Truck racing

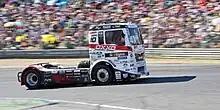
Norbert Kiss racing at the GP Camión de Espana, 2013

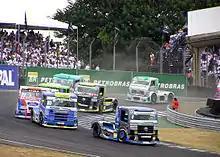
Fórmula Truck in 2006 at Interlagos

Truck racing is a form of motorsport road racing which involves modified versions of heavy tractor units on road racing or oval track circuits.